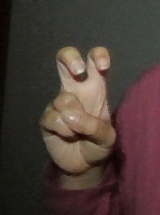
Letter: toot